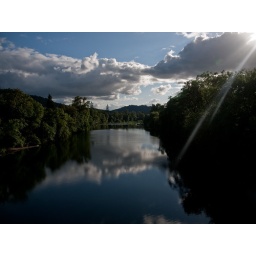
Taken at the green trussel bridge near RiverFront Park.